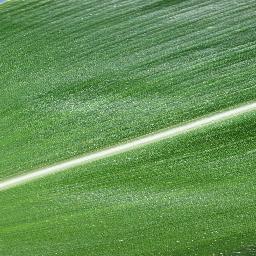
Label: Corn_(Maize)___Healthy